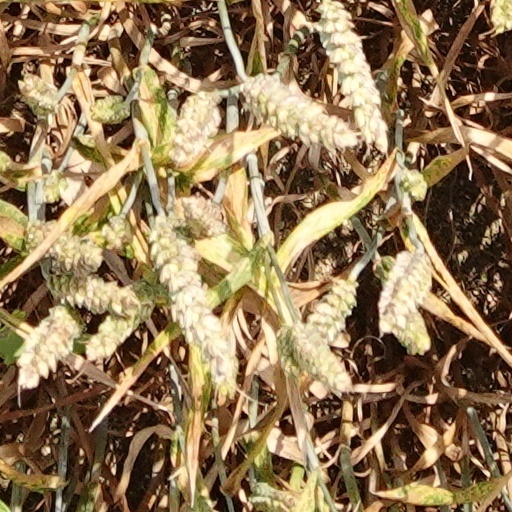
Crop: wheat